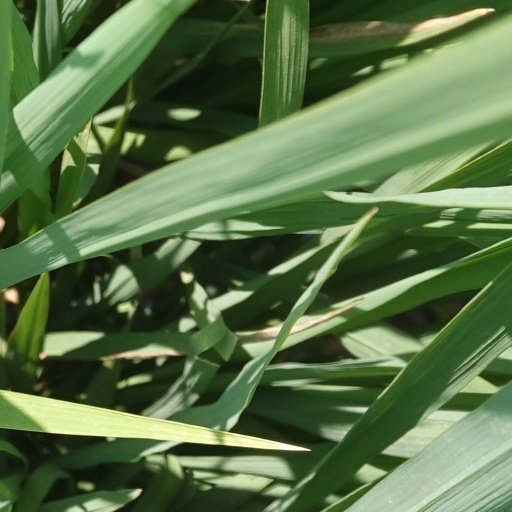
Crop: rice